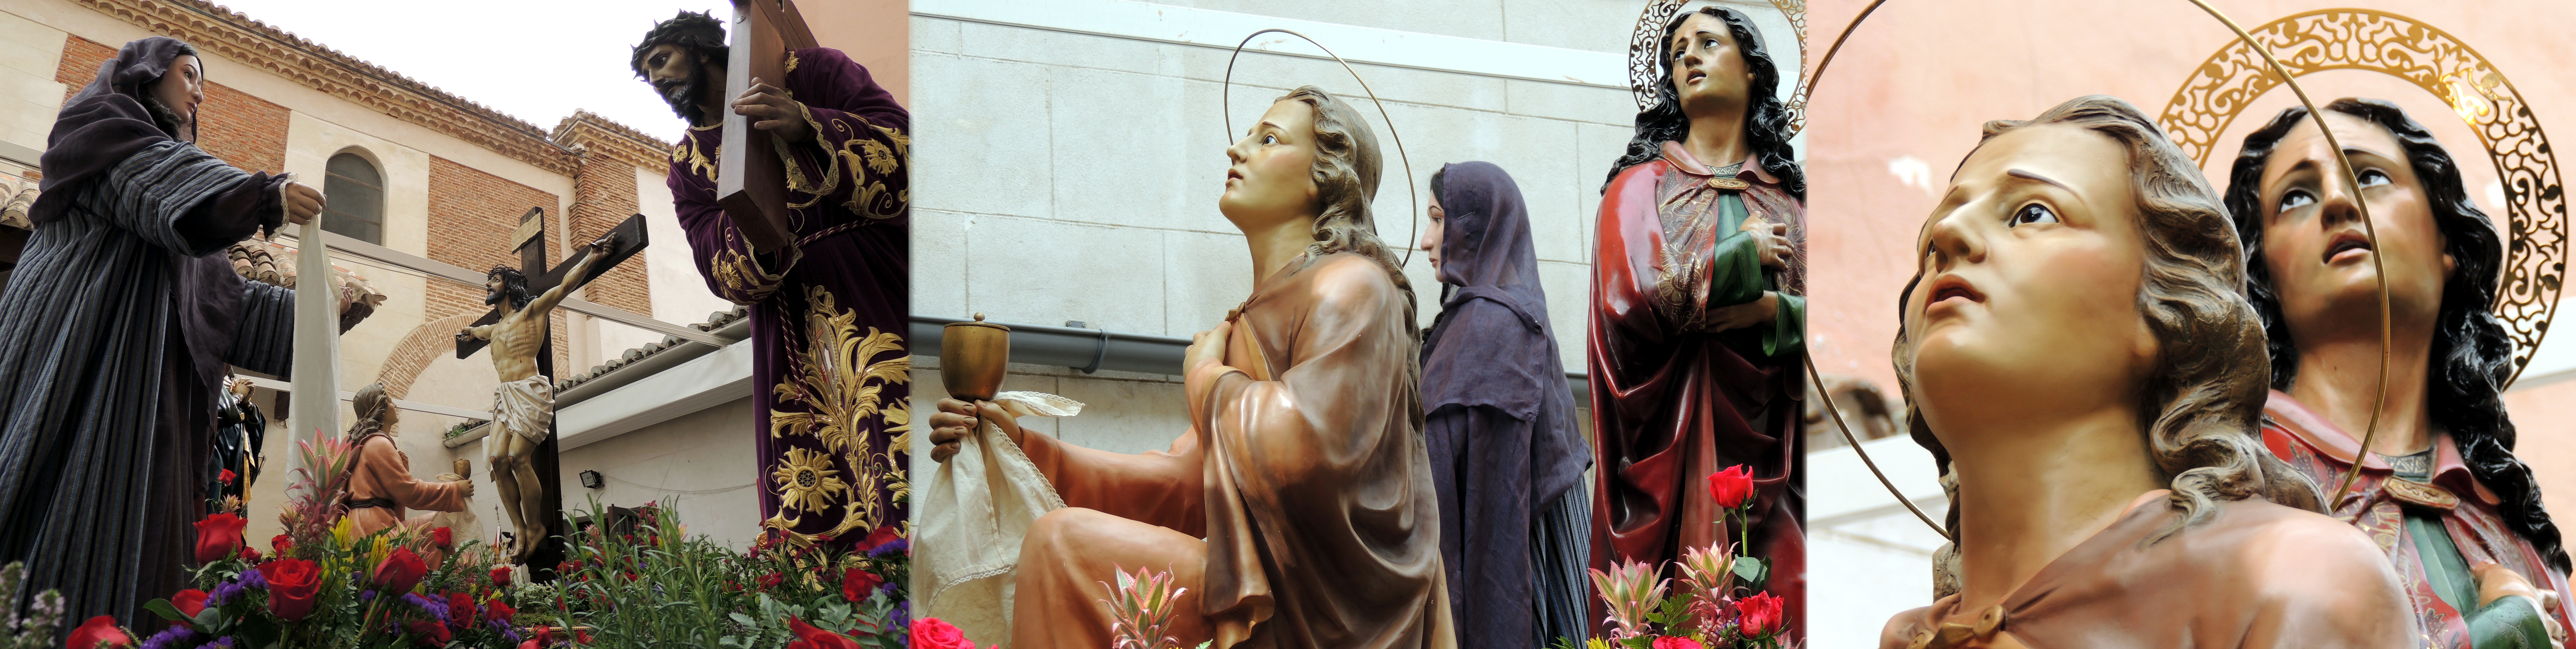
fashion, shopping, art, retail